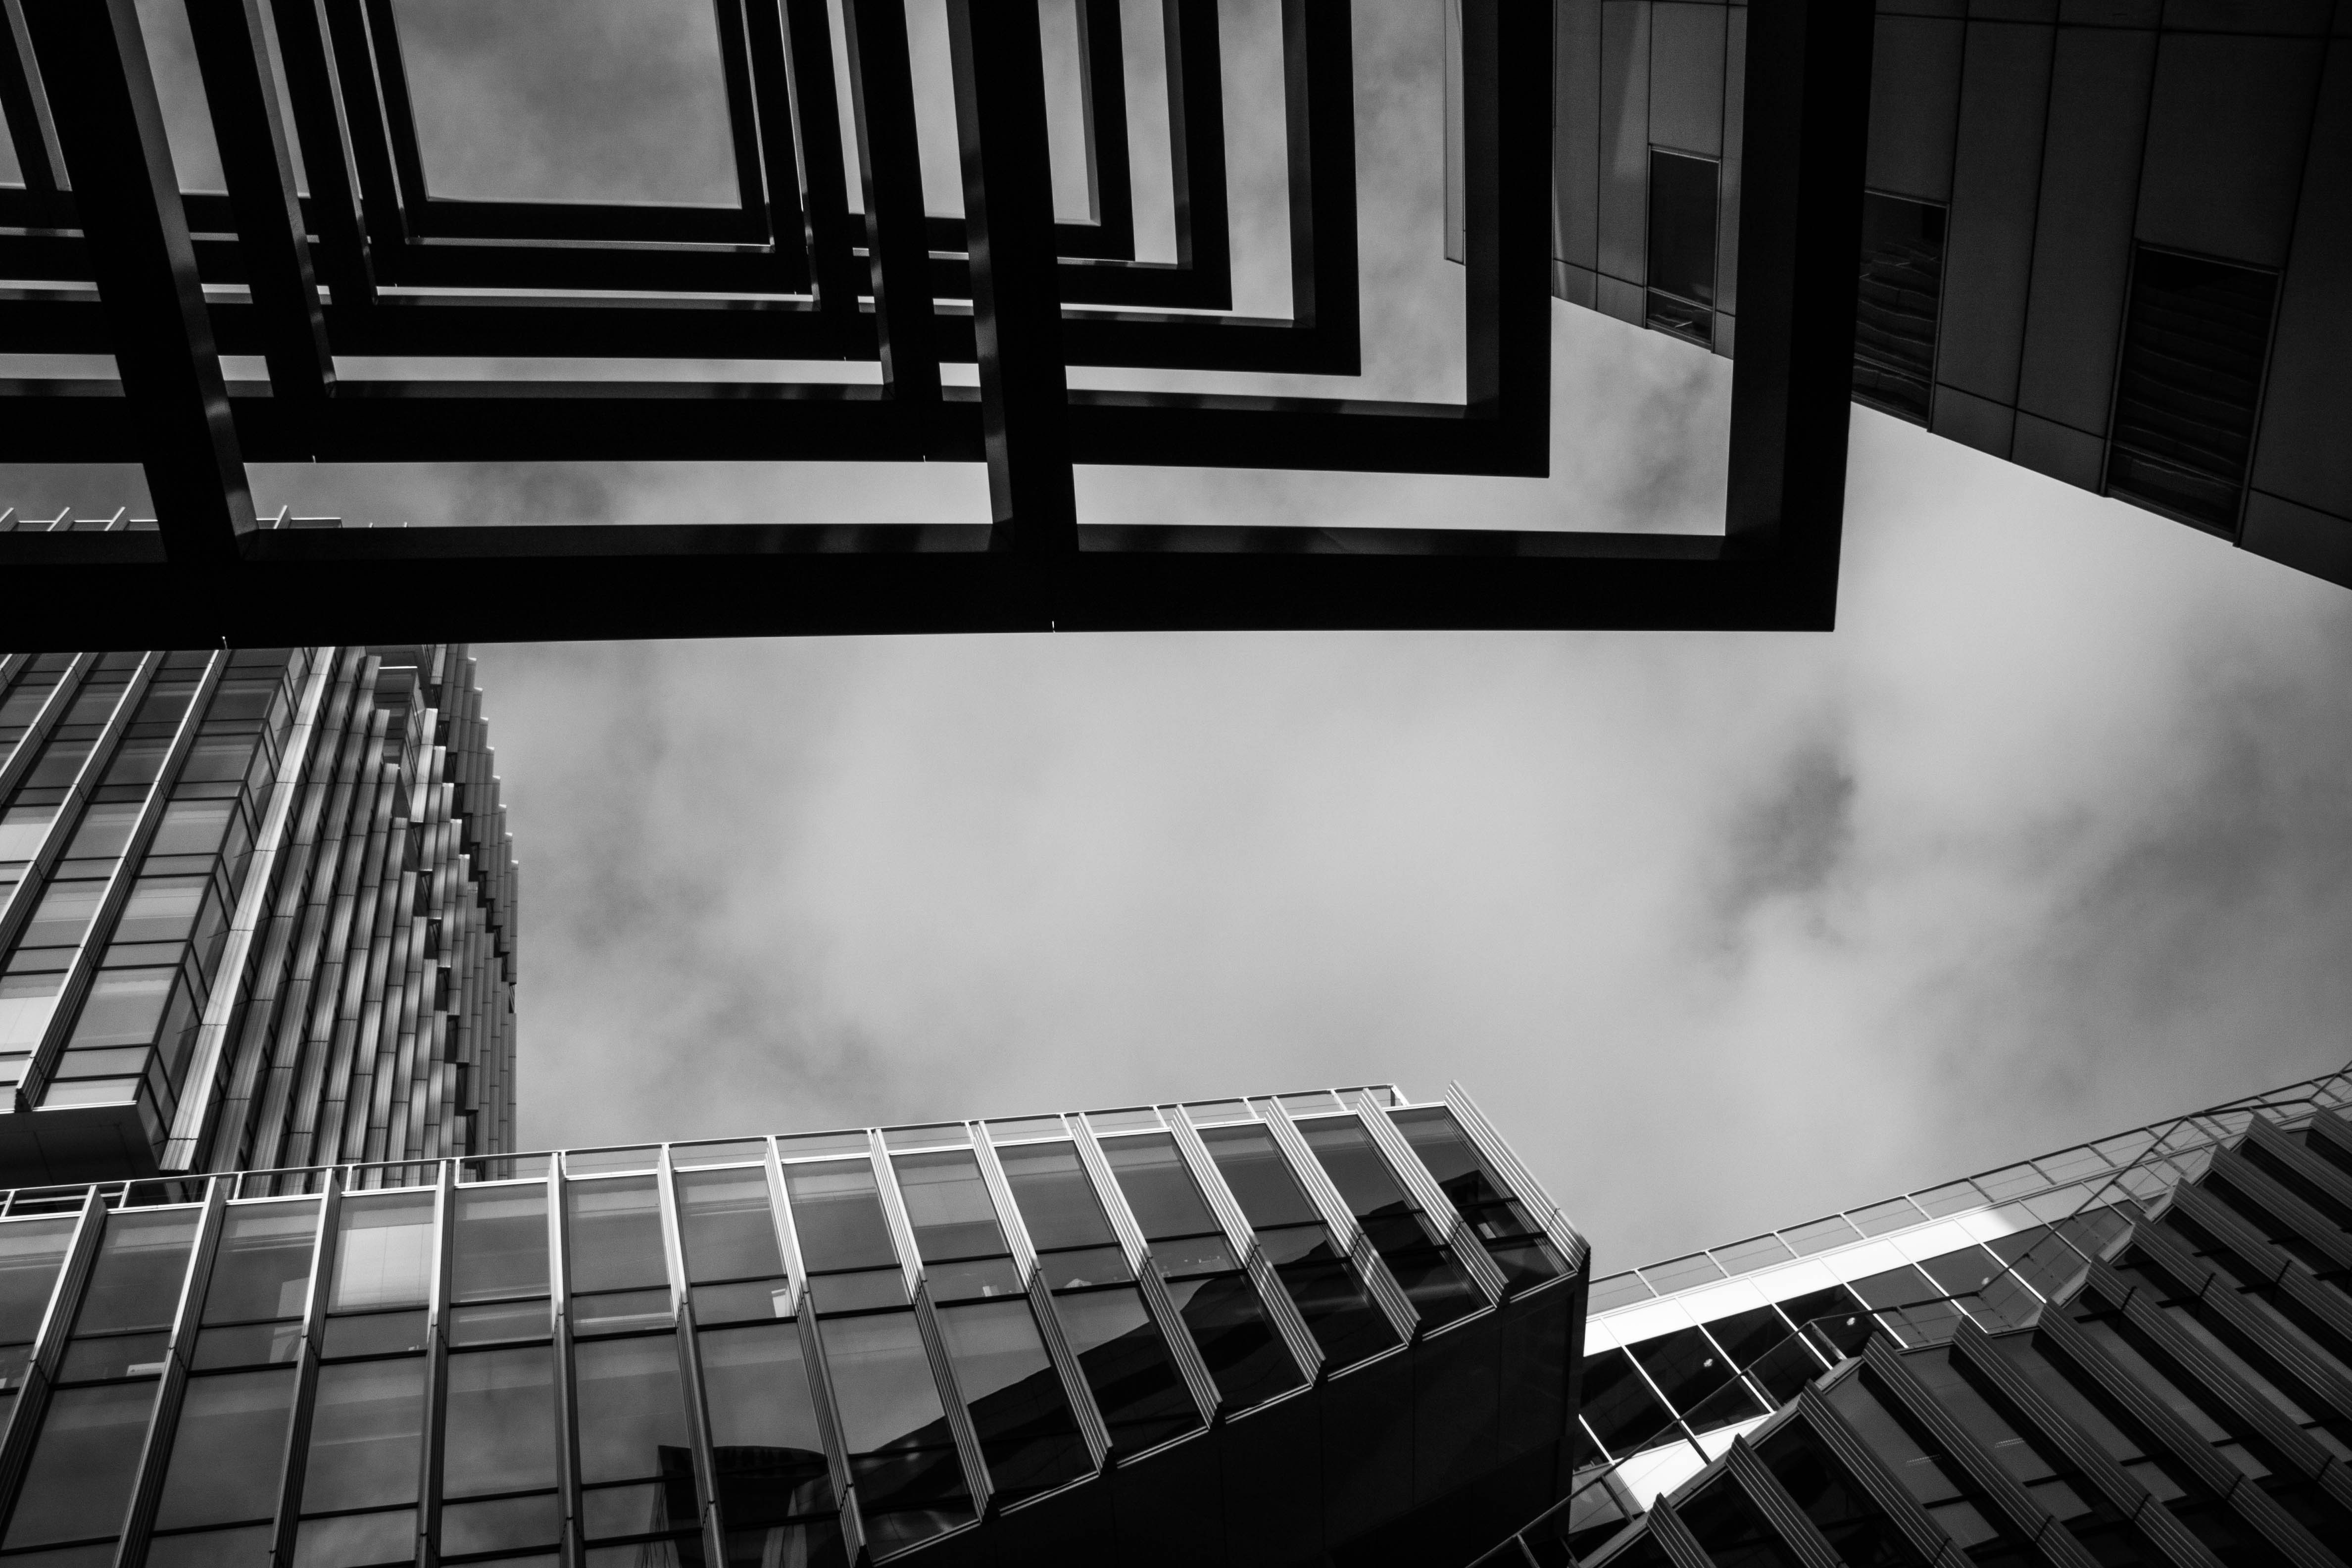
light, black and white, architecture, white, photography, perspective, skyscraper, line, darkness, black, monochrome, black white, symmetry, photograph, image, shape, amsterdam south, monochrome photography, film noir, single lens reflex camera